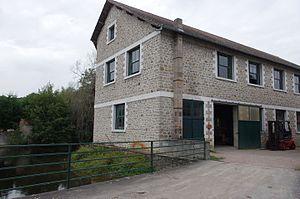
Tannerie de Saint Pardoux la Rivière, Dordogne, France.
Saint-Pardoux-la-Rivière est une commune française située dans le département de la Dordogne, en région Nouvelle-Aquitaine.